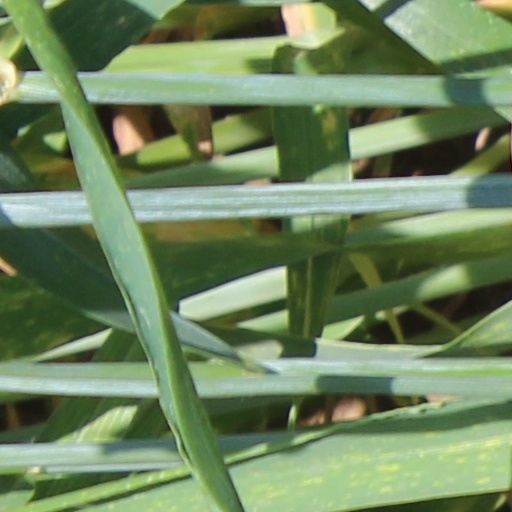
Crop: wheat